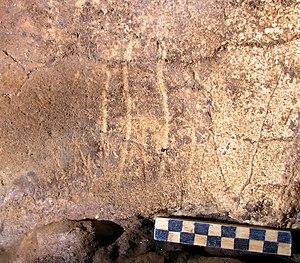
Griffade d'ours dans la grotte de Décamagne, Sainte-Anastasie,Gard, France.
Les griffades d'ours des cavernes désignent les lacérations de la paroi rocheuse produites par l'animal.